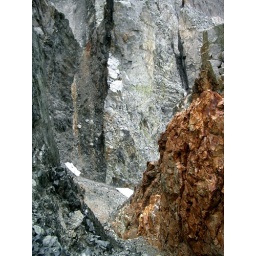
Peeking over narrow ridgetop to rock canyon below.